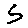
Label: 5